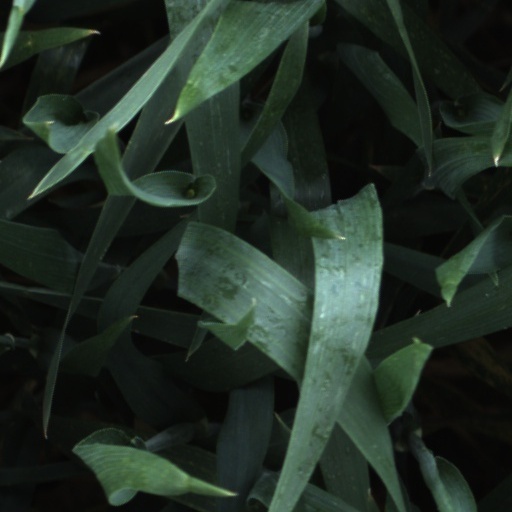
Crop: wheat